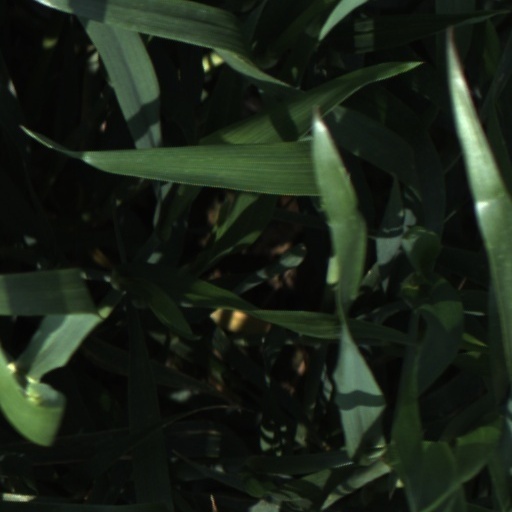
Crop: wheat